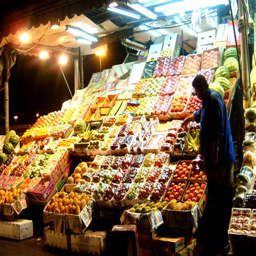
A man stands next to a fruit stand with a wide selection of produce.
A man at an open air market where fruits and vegatables are being sold.
A man is organizing his fruit stand in preparation for customers.
there are many fruits being sold at this market
a bunch of different kinds of fruit in a market